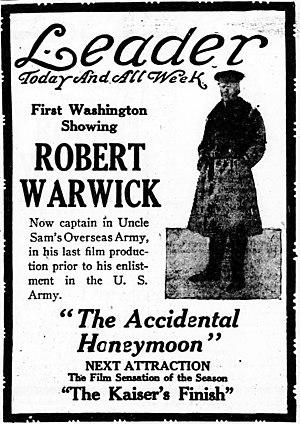
Lune de miel imprévue est un film américain réalisé par Léonce Perret et sorti en 1918.